Rebel Rebel

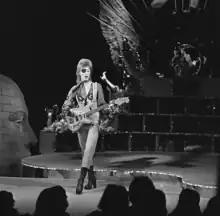
Bowie performing "Rebel Rebel" on AVRO's "TopPop" The song introduced what author Nicholas Pegg called Bowie's short-lived "pirate image".

On 14 February 1974, Bowie recorded a lip synced performance of "Rebel Rebel" at Hilversum's Avro Studio 2 for the Dutch television programme "Top Pop". Broadcast two days later, it featured Bowie superimposed over flashing disco lights "by the miracle of chromakey" and donning what Pegg called his short-lived "pirate image" – a spotted neckerchief and a black eye-patch. Bowie later recalled: